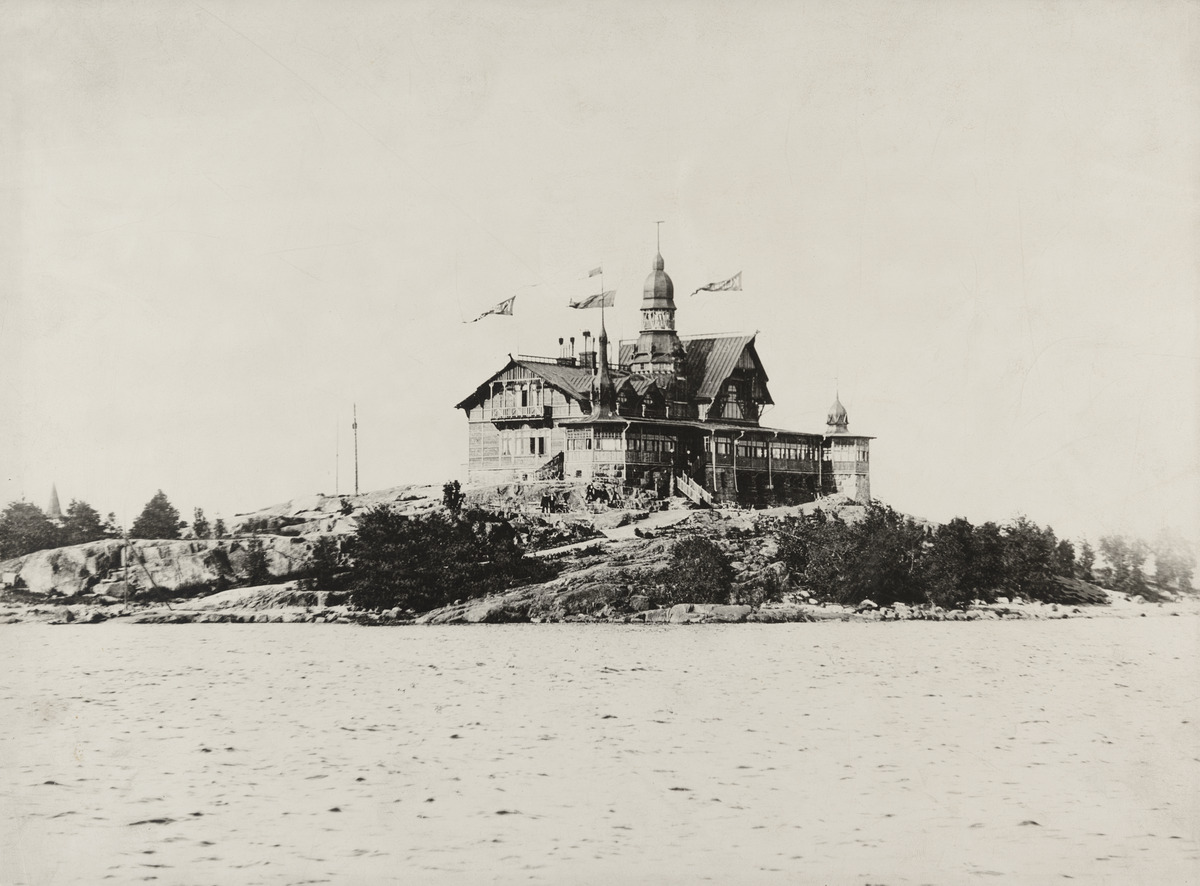
Luoto ja ravintola Klippan Kaivopuiston väylältä nähtynä
sisällön kuvaus: Luoto ja ravintola Klippan Kaivopuiston väylältä nähtynä. Uusi, arkkitehti Selim A. Lindqvistin suunnittelema, ravintola valmistui 1901 tulipalossa 23.3.1900 tuhoutuneen v.1898 rakennetun ravintolan tilalle. Kuvan vasemmassa reunassa näkyy NJK:n

(Nyländska Jaktklubben) pavijongin tornin piikki Valkosaarenkarilla. mustavalkoinen
Ajankohta: kuvausaika 1900 -luku alku
Paikka: Suomi, Uusimaa, Helsinki, Kaivopuisto Helsinki, Luoto
Aiheet: saaret, ravintolat, veneet, soutuveneet